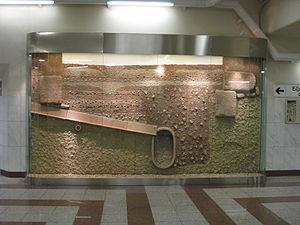
Akrópoli est une station de métro grecque de la ligne 2 du métro d'Athènes, située à Acropolis quartier historique de la ville d'Athènes, capitale de la Grèce. Elle dessert notamment le site de l'Acropole.